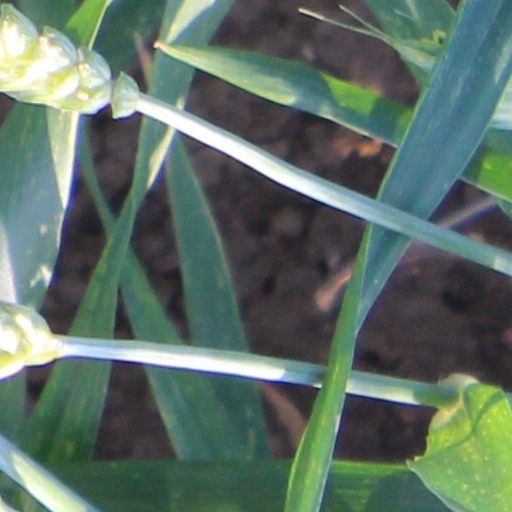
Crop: wheat